Trans woman

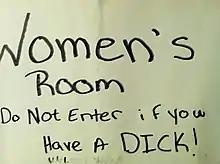
Text written in marker that reads "Women's Room Do Not Enter if you Have A DICK!"

Like all gender variant people, trans women often face discrimination and transphobia, particularly those who are not perceived as cisgender. A 2015 survey from The Williams Institute found that, of 27,715 transgender respondents, 52% whose families had rejected them attempted suicide, as did 64.9% of those who were physically attacked in the past year.